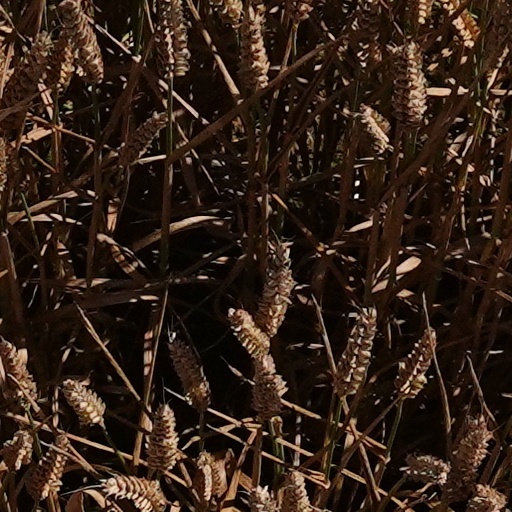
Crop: wheat